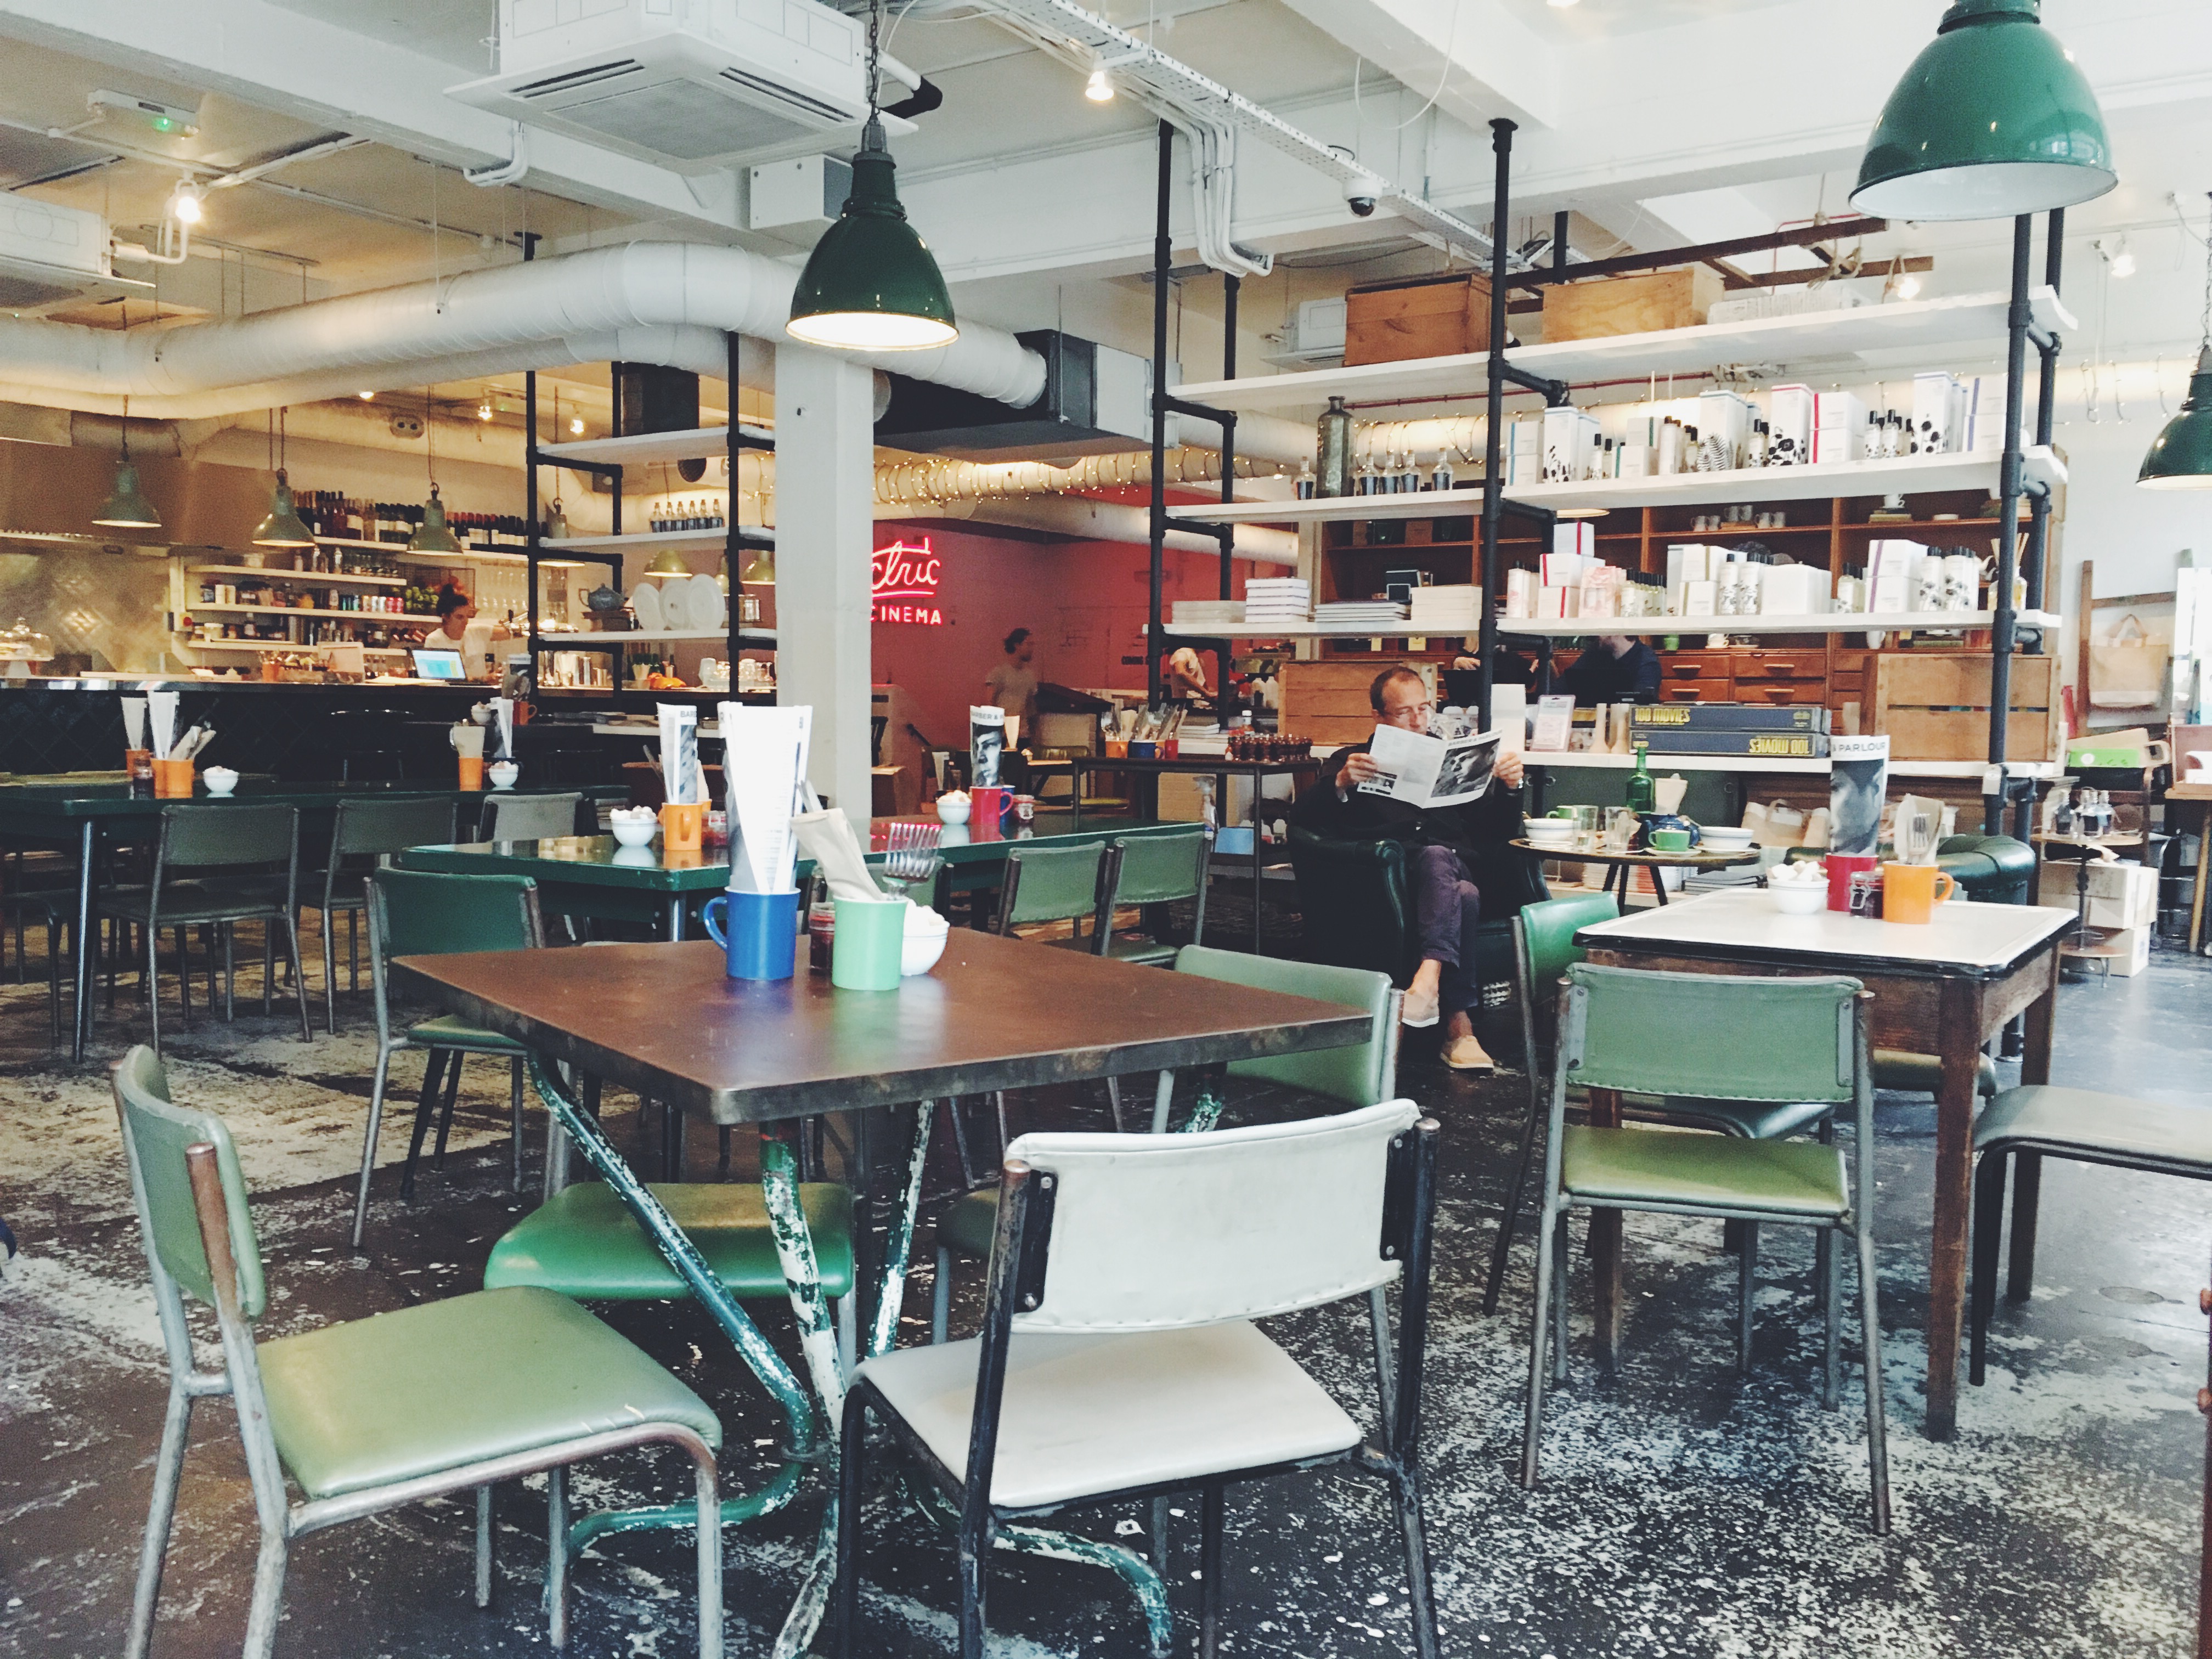
restaurant, room, classroom, interior design, chairs, indoors, dining, shelves, tables, seats, cafeteria, food court